Pierre Stolze

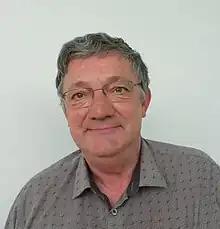
Pierre Stolze in 2012

Pierre Stolze (born April 12, 1952 in Metz) He studied at École Normale Supérieure gaining a doctorate there with a thesis on science fiction. As a writer he began in 1979 and won the Prix Rosny-Aîné in 1991.